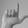
ASL letter: L